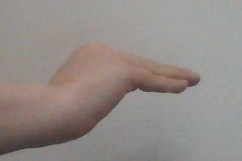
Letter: haa